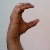
The image shows a hand gesture representing the letter 'C' in Indian Sign Language.